Home front during World War II

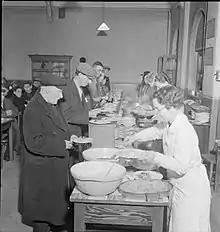
A British Restaurant in London, 1942. 2000 were opened to serve low-cost basic meals.

Australia entered the war in 1939 and sent its forces to fight the Germans in the Middle East (where they were successful) and Singapore (where they were captured by the Japanese in 1942). By 1943, 37% of the Australian GDP was directed at the war effort. Total war expenditure came to £2,949 million between 1939 and 1945.